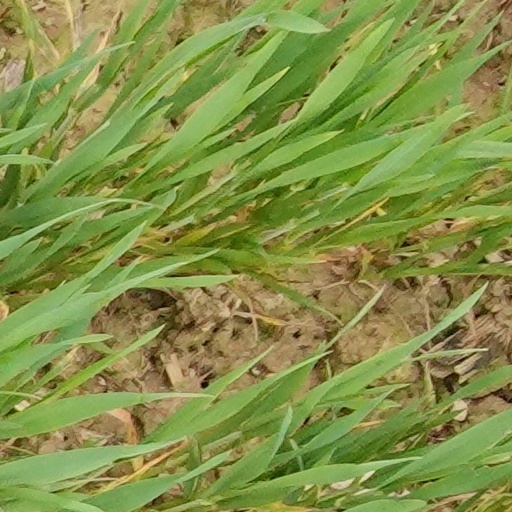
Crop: wheat